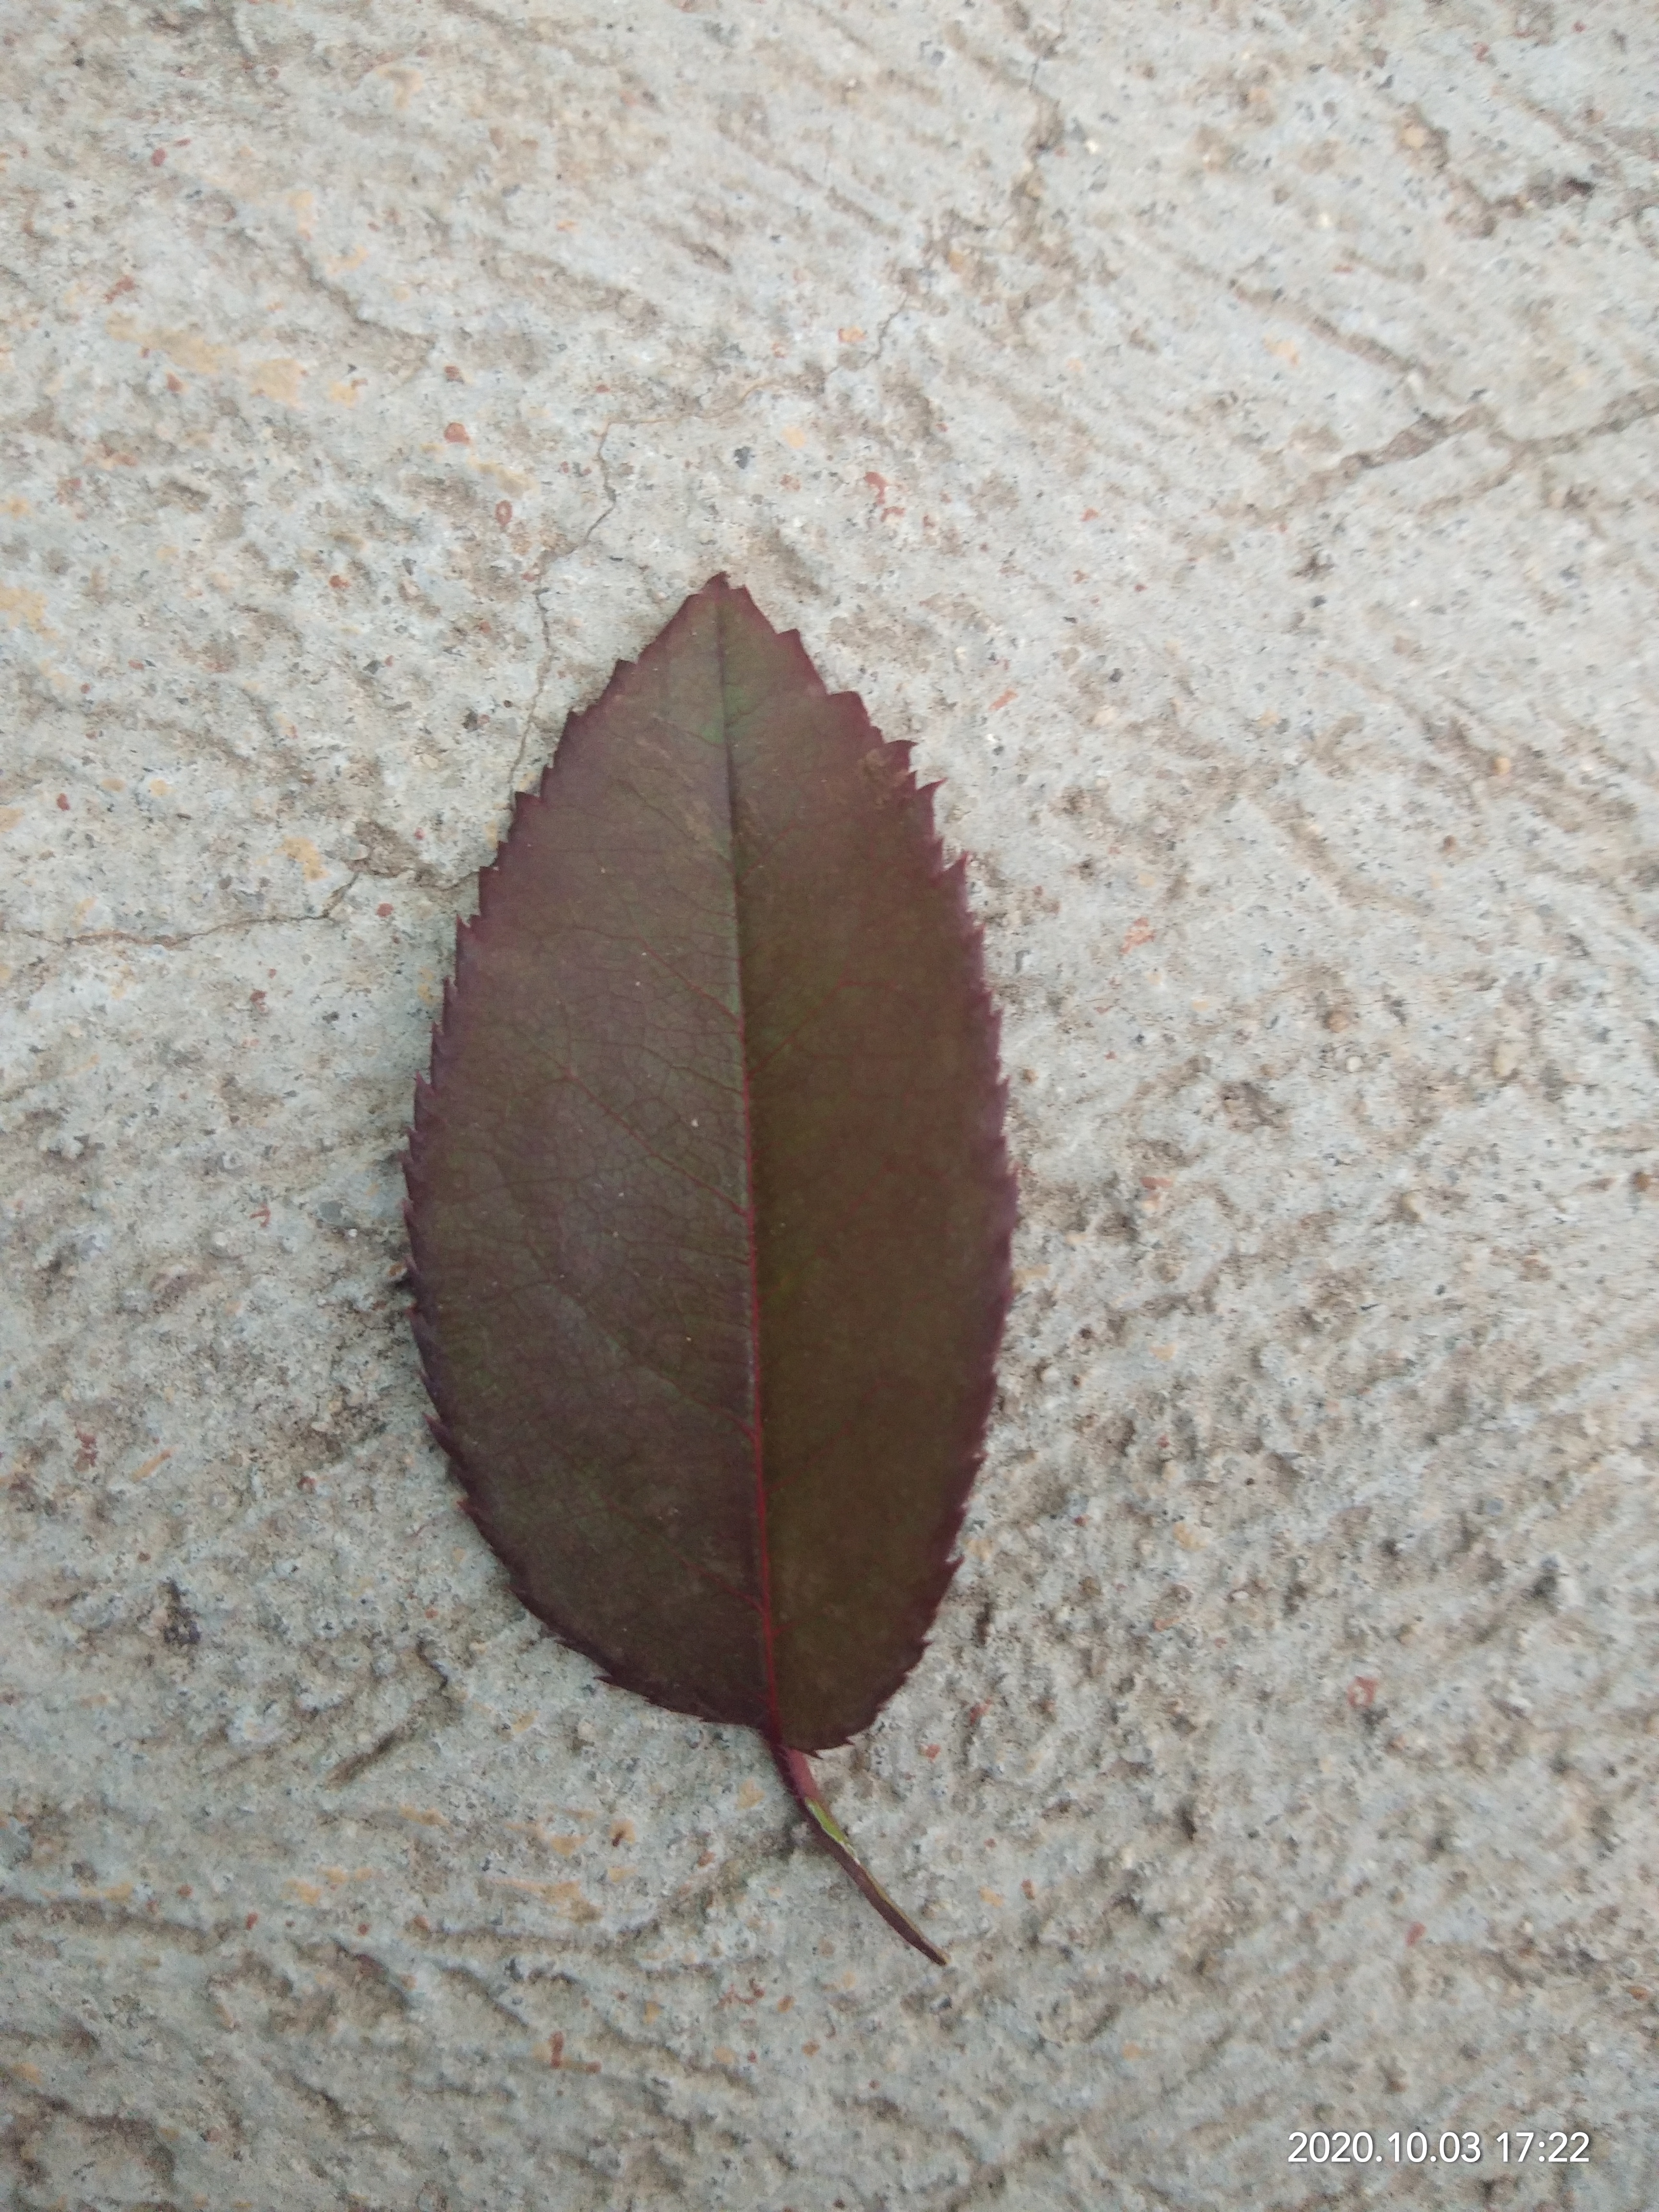
Plant: Rose